Day of the Dead

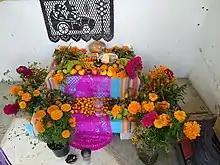
Family altar for the Day of the Dead on a patio

In addition to food, drinks are also important to the tradition of Day of the Dead. Historically, the main alcoholic drink was pulque; today families will commonly drink the favorite beverage of their deceased ancestors. Other drinks associated with the holiday are and , warm, thick, non-alcoholic masa drinks.